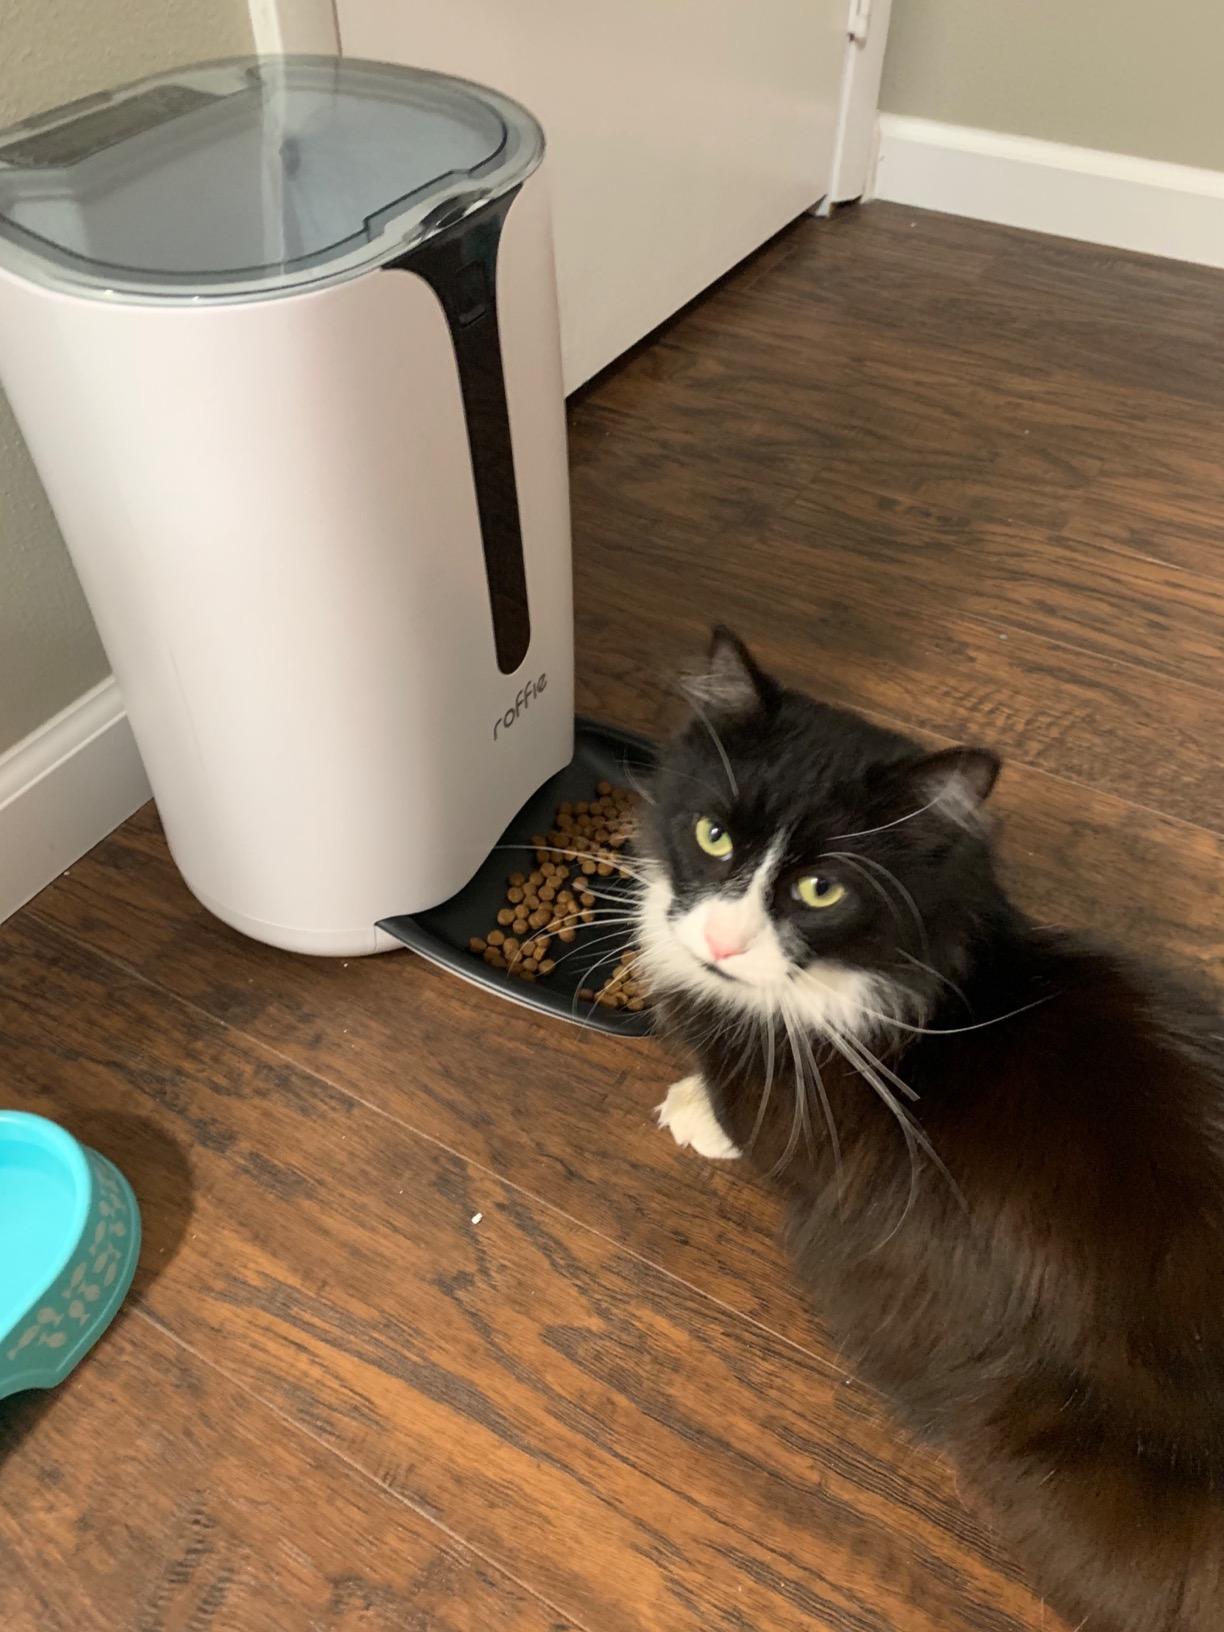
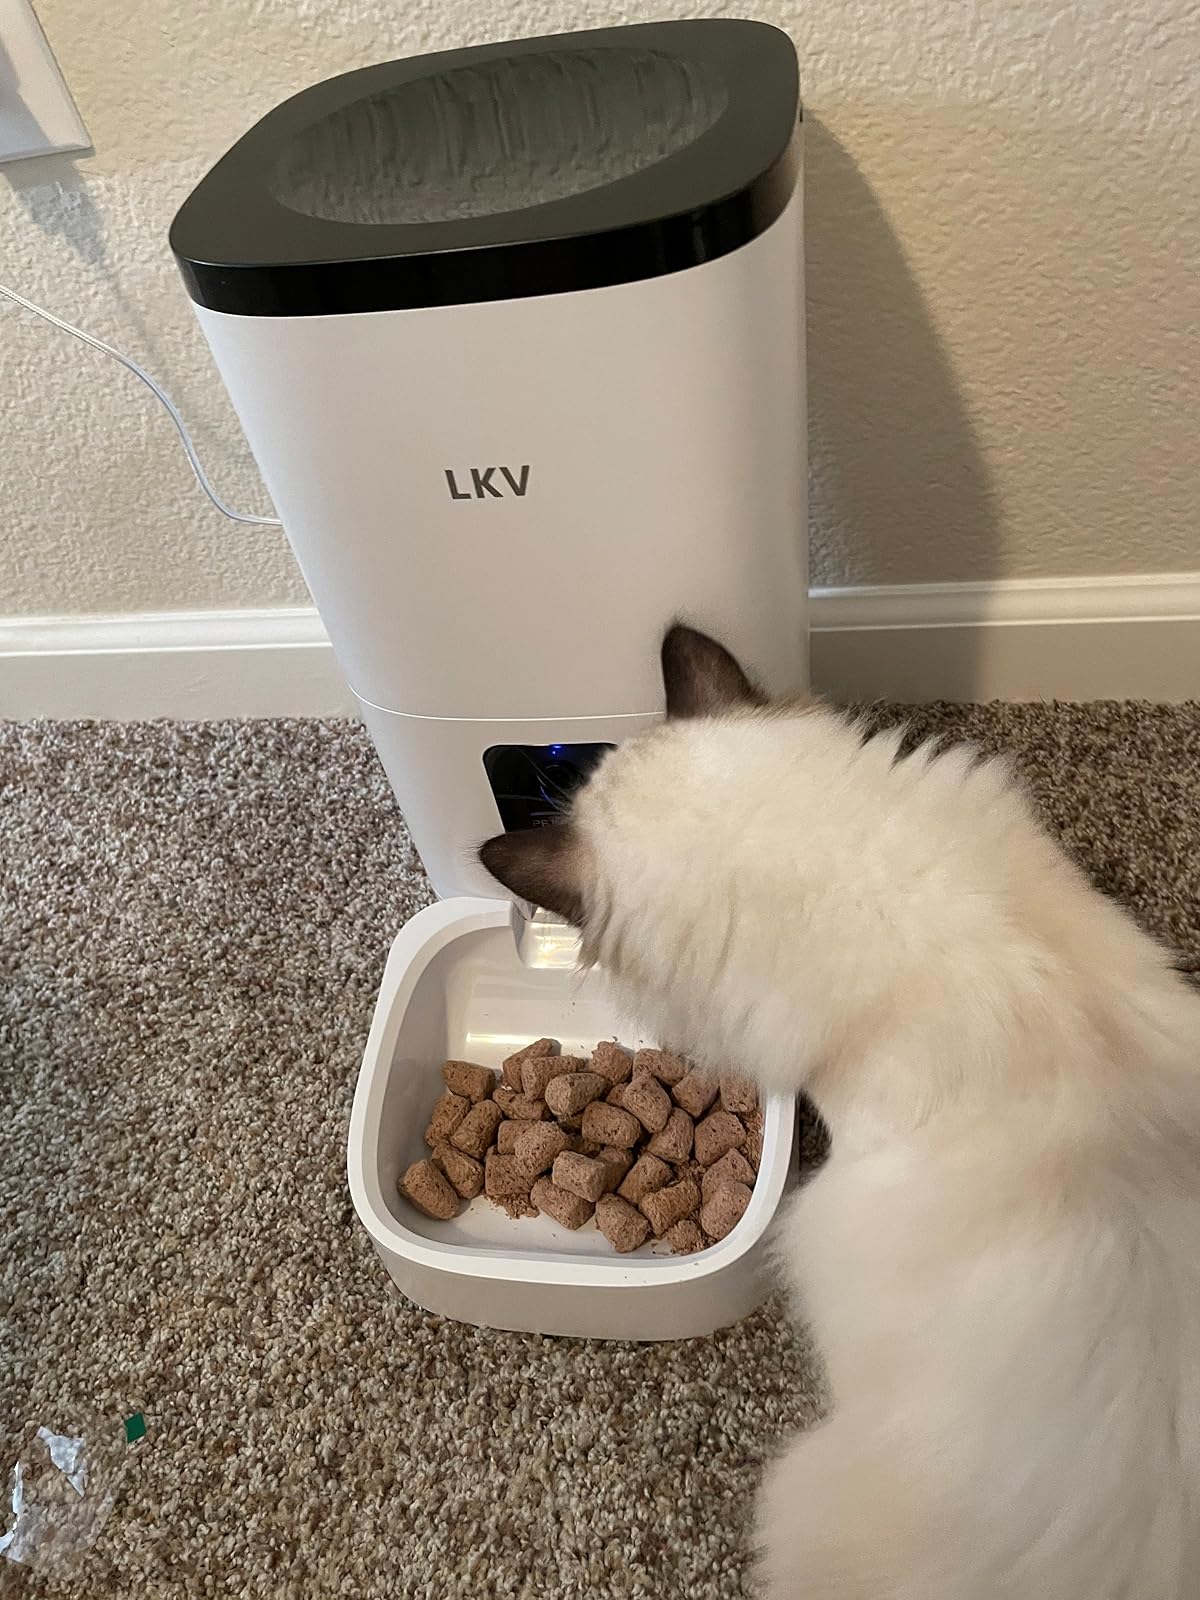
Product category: items_feeder
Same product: no